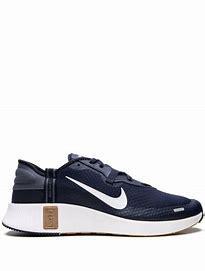
Brand: Nike
Model: Reposto